Gil McDougald

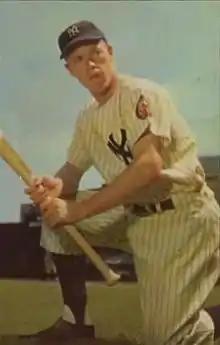
McDougald in 1952

Gilbert James McDougald (May 19, 1928 – November 28, 2010) was an American Major League Baseball (MLB) infielder who played for the New York Yankees from 1951 through 1960.